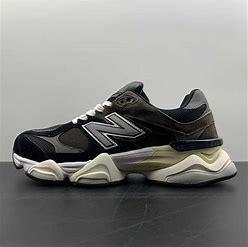
Brand: New
Model: Balance New Balance 9060